Conversion (gridiron football)

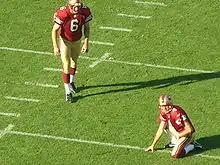
San Francisco 49ers kicker Joe Nedney prepares to kick an extra point with punter Andy Lee as the holder, 2008.

In the NFL, the conversion was required after a touchdown scored during the regulation game (i.e., not overtime), because point differential is used for some tiebreakers in the standings. Rarely, this can result in such an attempt having to be made at the end of the game when it cannot change the outcome of the game; two of the best-known examples of this occurred after the winning touchdown by the Philadelphia Eagles in the December 19, 2010, game known as the Miracle at the New Meadowlands and after the controversial game-winning touchdown by the Seattle Seahawks on September 24, 2012.